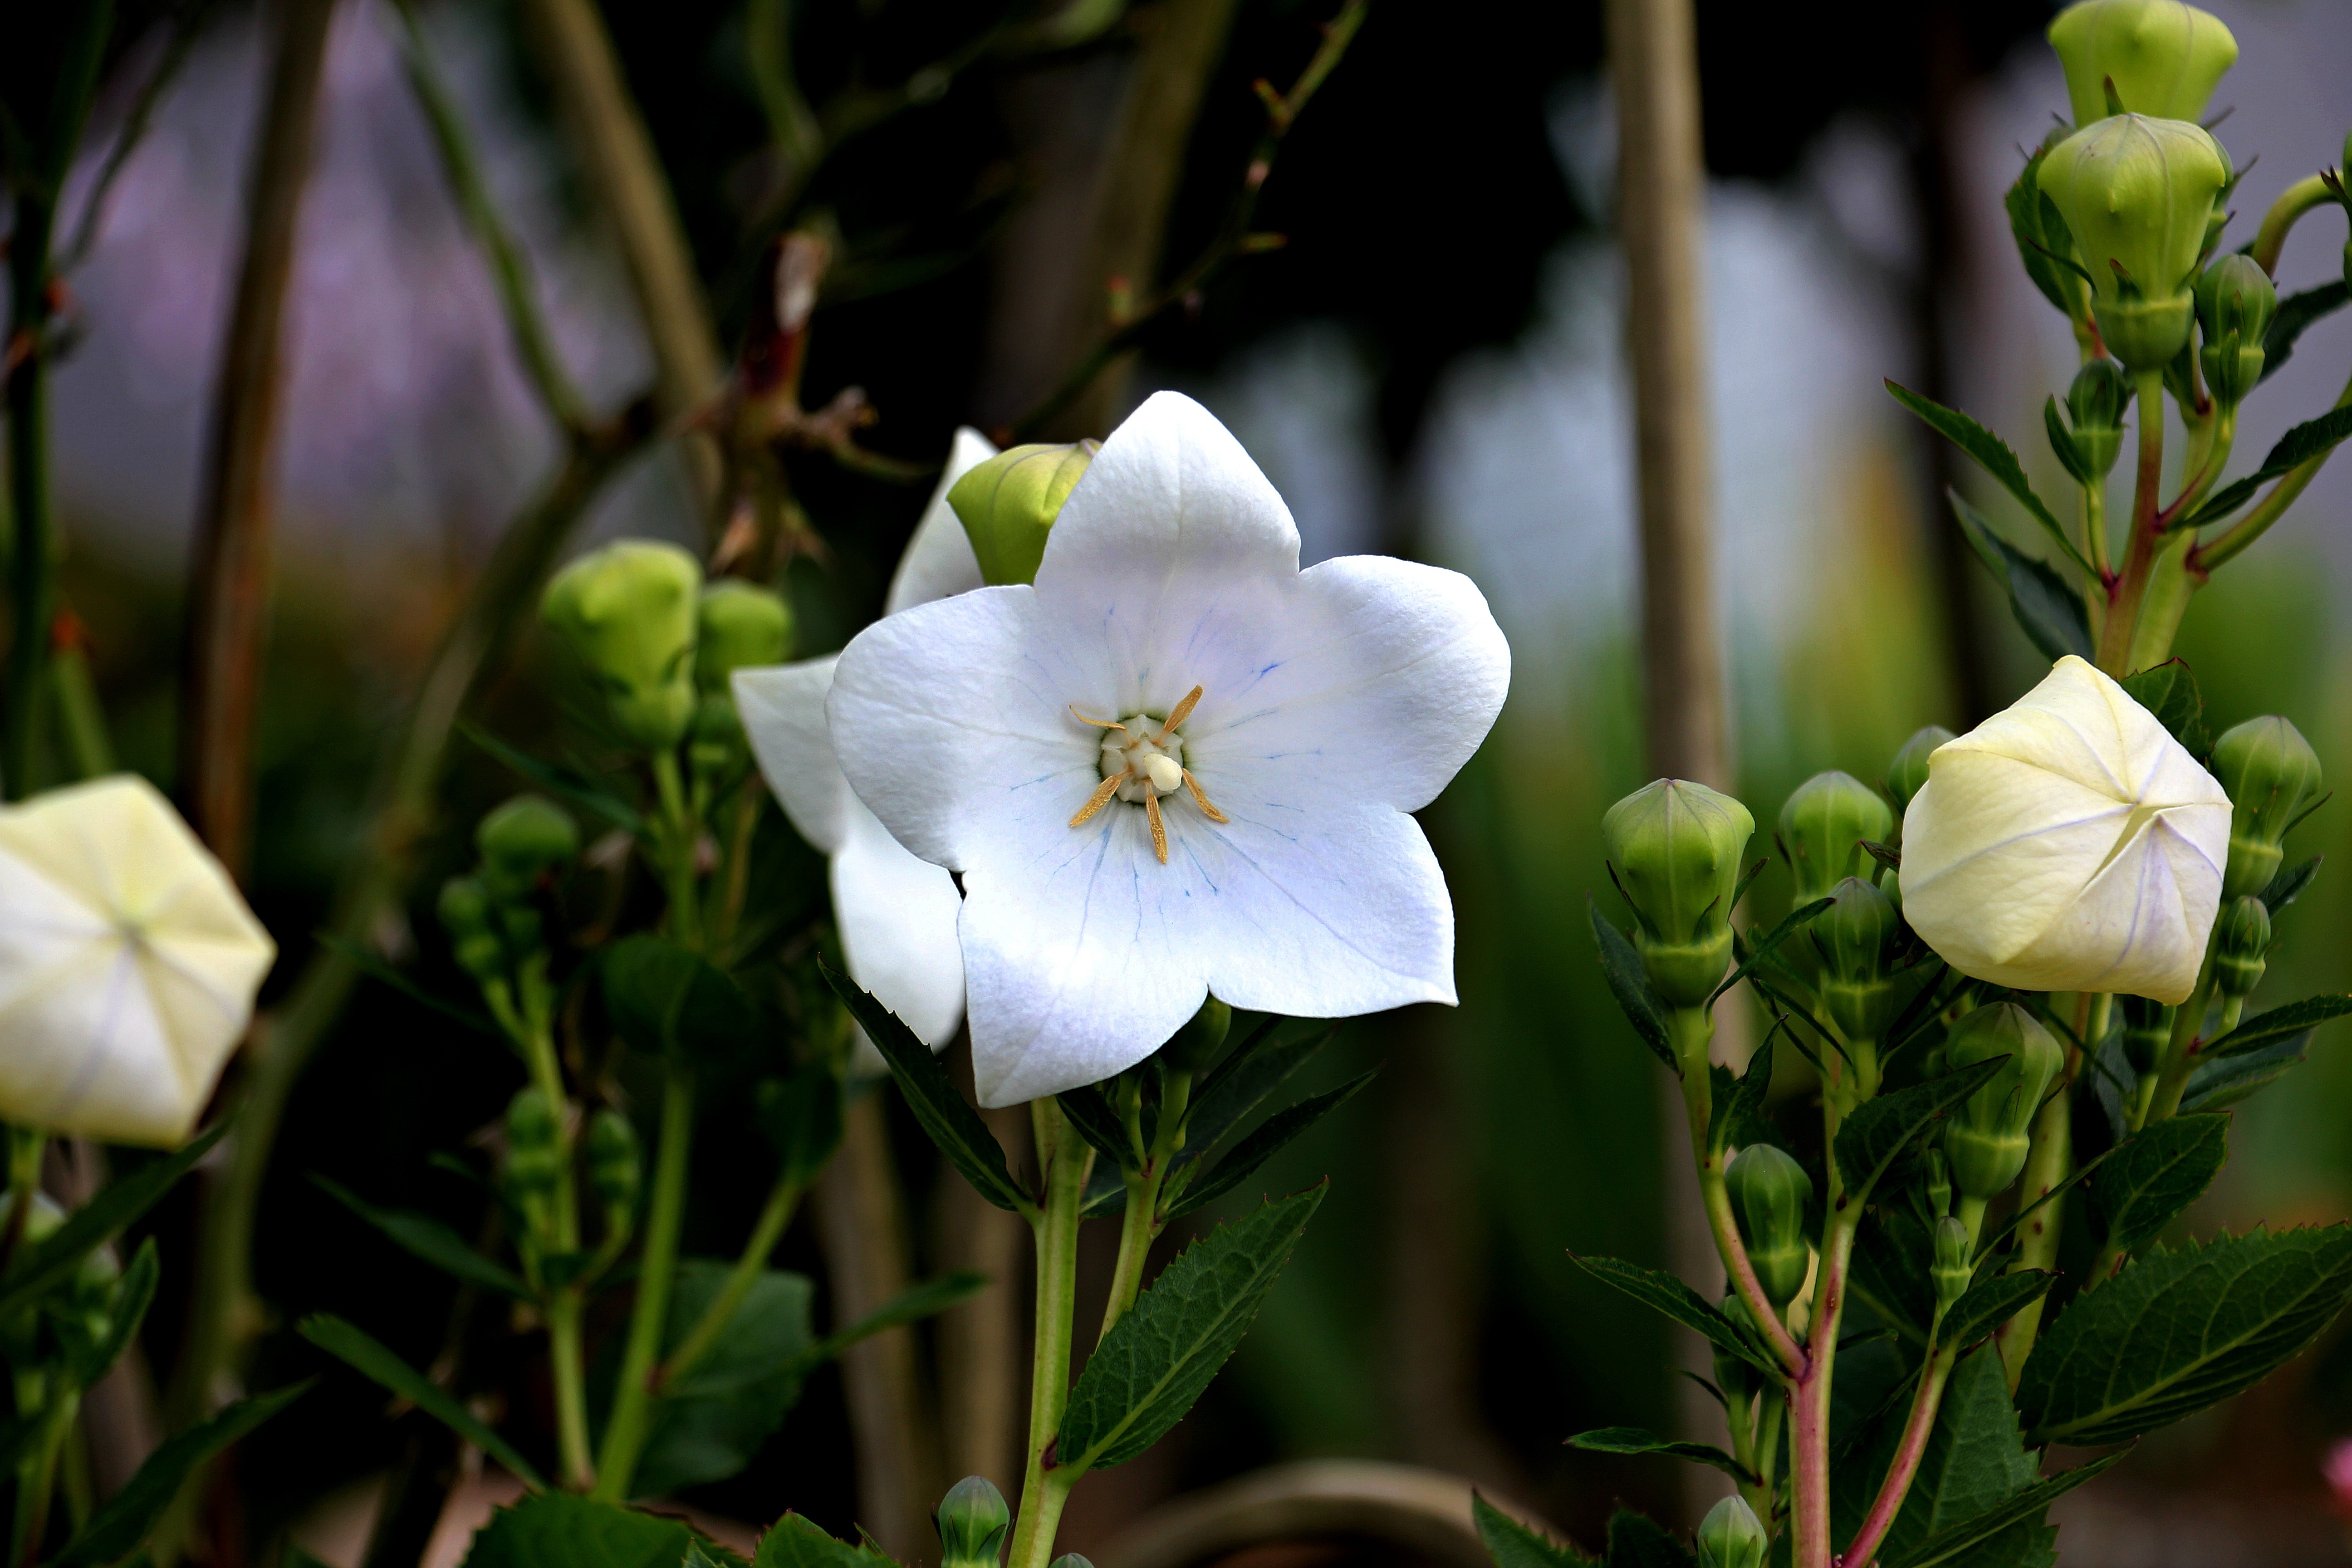
nature, blossom, plant, white, flower, petal, bloom, spring, green, botany, garden, flora, fauna, wildflower, bellflower, macro photography, flowering plant, balloon flower, chinese bellflower, plant stem, land plant